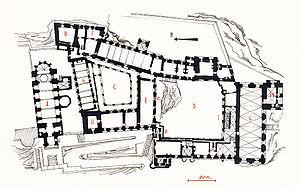
Le Palais des Papes à Avignon, dessin, travail de Joseph Rosier selon «
La cathédrale Notre-Dame-des-Doms est une cathédrale catholique romaine située à Avignon, dans le département français du Vaucluse et la région Provence-Alpes-Côte d'Azur, à côté du Palais des papes d'Avignon.
Le Palais des papes d'Avignon est la plus grande des constructions gothiques du Moyen Âge.